Microtransaction

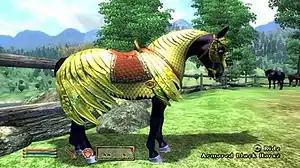

"" was released in March 2006 by Bethesda Softworks. From April 2006 onwards, Bethesda began releasing small, downloadable packages of content from their website and over the Xbox Live Marketplace, for the equivalent of between one and three US dollars. The first package, a set of horse armor (barding) for "Oblivion"s steeds, was released on April 3, 2006, costing 200 Marketplace points, equivalent to US$2.50 or £1.50; the corresponding PC release cost was US$1.99. Bethesda offered no rationale for the price discrepancy. These were not the first "Oblivion"-related Marketplace releases (the first was a series of dashboard themes and picture packs released prior to "Oblivion"'s publication, in February 2006, for a nominal fee) nor were they entirely unexpected: Bethesda had previously announced their desire to support the Xbox release with downloadable Marketplace content, and other publishers had already begun to release similar packages for their games, at similar prices. A November 2005-release of a "Winter Warrior Pack" for "" was also priced at 200 Marketplace points, and similar content additions had been scheduled for "Project Gotham Racing 3" and "Perfect Dark Zero". Indeed, Marketplace content additions formed a significant part of a March 2006 Microsoft announcement regarding the future of Xbox Live. "Downloadable in-game content is a main focus of Microsoft's strategy heading into the next-gen console war", stated one GameSpot reporter. "With more consoles on their way to retail, 80 games available by June, and new content and experiences coming to Xbox Live all the time, there has never been a better time to own an Xbox 360", announced Peter Moore. Nonetheless, although Xbox Live Arcade games, picture packs, dashboards and profile themes continued to be a Marketplace success for Microsoft, the aforementioned in-game content remained sparse. Pete Hines asserted,